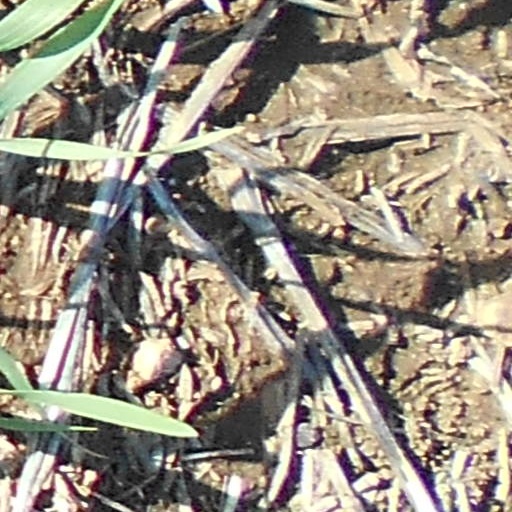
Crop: wheat